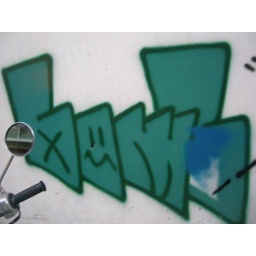
graffiti on a wall in this one street in tainan city, taiwan